Regan Ryzuk

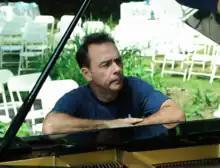
A photo of Regan Ryzuk, taken by photographer Eduardo Patino for Ryzuk's AllAboutJazz.com feature.

Regan Ryzuk (born Regan Onufry Ryzuk, March 29, 1955, New York) is an American composer and pianist. Ryzuk is the son of renowned painter, Onufry Ryzuk and published author and playwright, Mary S. Ryzuk, PhD. He is the elder of two children.